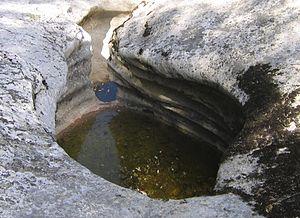
Marmite de géant, Gorges des Concluses (Gard, France)
Une marmite du diable ou marmite de géant est une cavité naturelle plus ou moins cylindrique percée dans la roche par d'anciens cours d'eau, généralement torrentueux, drainant des galets ou du gravier, ce qui favorise l'érosion tourbillonnaire. Le même phénomène au niveau des littoraux donne naissance à la marmite d'érosion, microforme apparaissant dans les zones parsemées d'écueils et de brisants, lorsque le régime des vagues et des courants se transforme et passe des mouvements longitudinaux à des mouvements tourbillonnaires irréguliers.